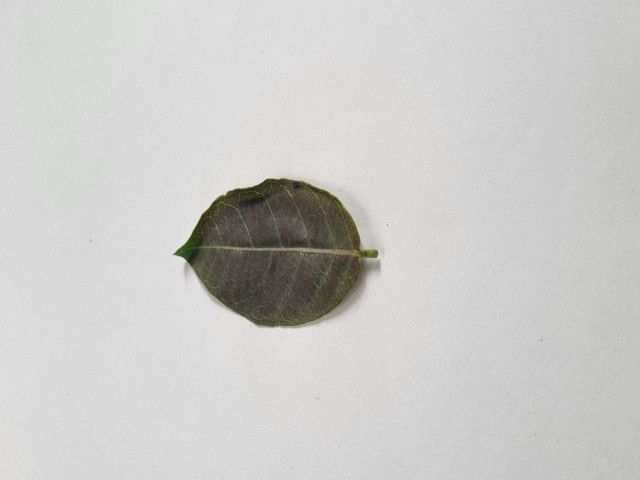
Plant: anantamul